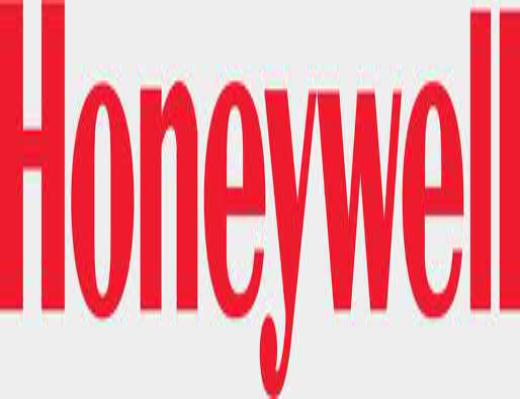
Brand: Honeywell
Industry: Necessities